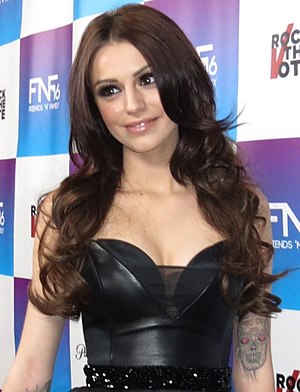
Cher Lloyd
Cher Lloyd i 2013
Cher Elizabeth Lloyd er en sangerinde fra Worcestershire i England. Hun blev kendt, da hun deltog i den syvende sæson af The X Factor i Storbritannien. Hun nåede til live shows og endte med en placering som nr. 4.